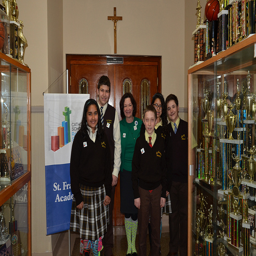
there are many children standing in church in front of doors
A woman and some children are standing by a trophy case.
Six people standing in front of a door in a trophy room
A classroom at an academy poses in front of a case of trophies.
A group of kids with a woman standing in a room.